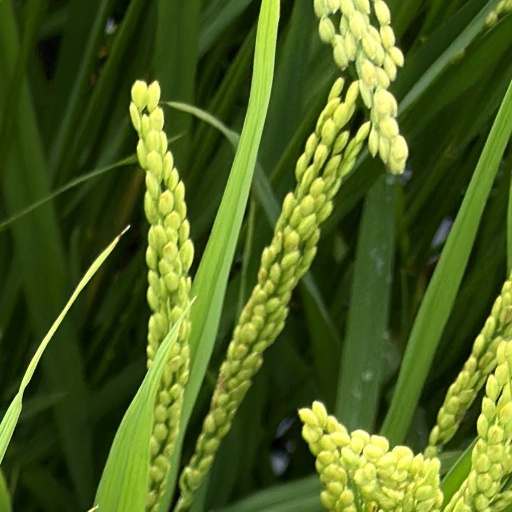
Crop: rice